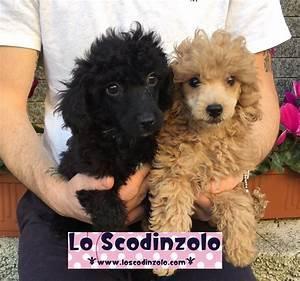
dog